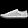
Label: Sneaker